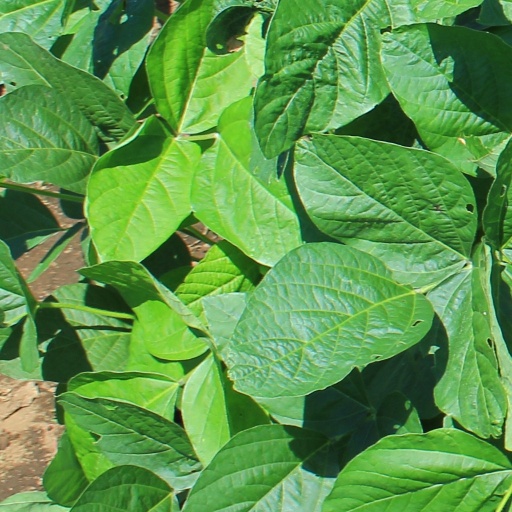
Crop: soybean